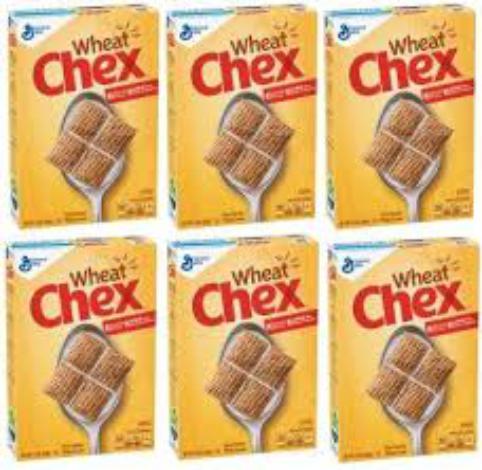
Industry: Food